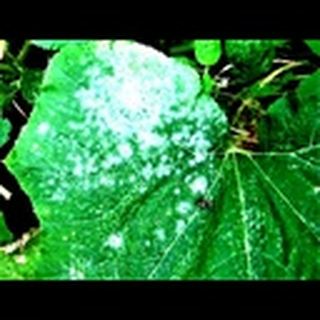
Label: cotton_powdery_mildew